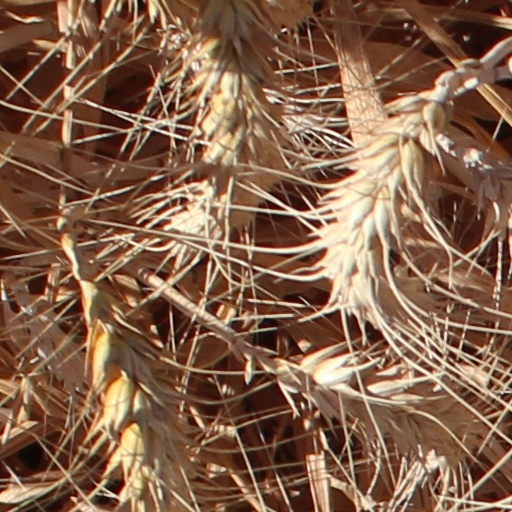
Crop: wheat